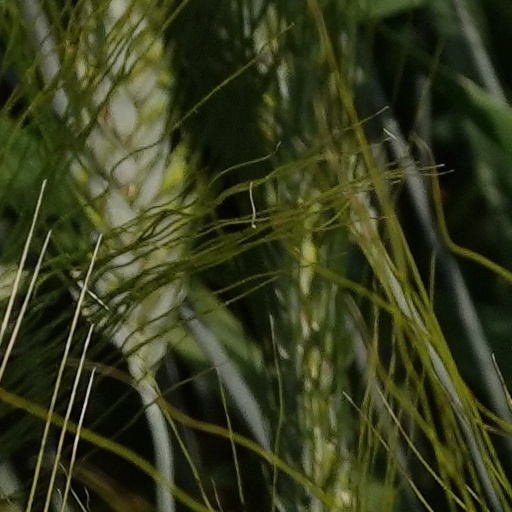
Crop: wheat